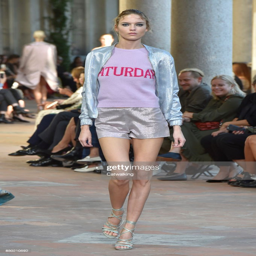
a model walks the runway at the summer fashion show during event .